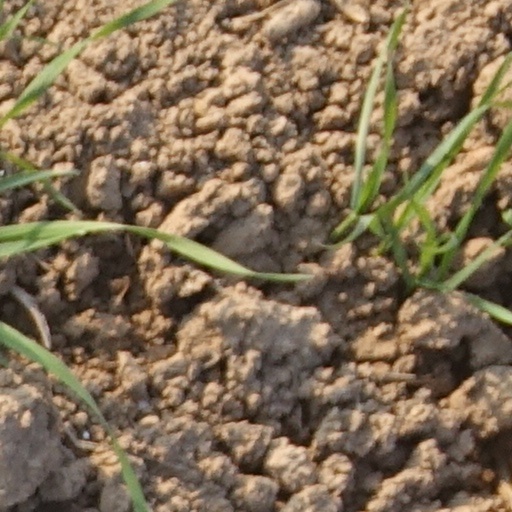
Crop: wheat